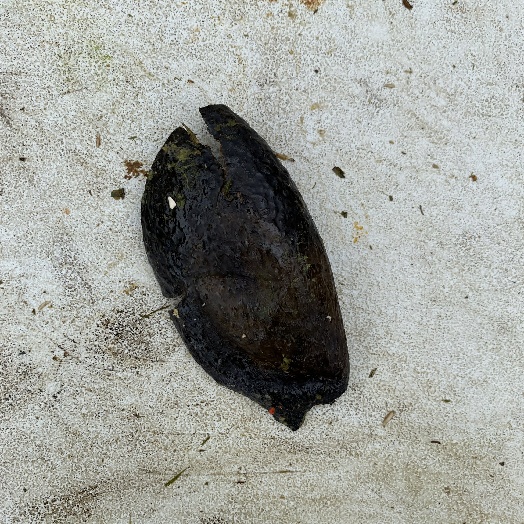
Label: generalcompost